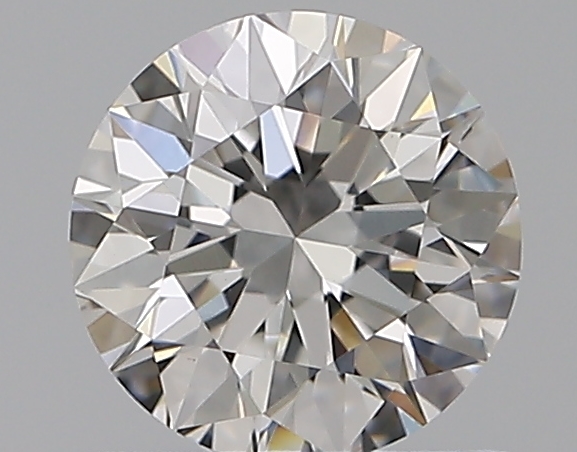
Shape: round
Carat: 0.7
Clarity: VS1
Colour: E
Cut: EX
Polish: EX
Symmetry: EX
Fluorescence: M
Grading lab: GIA
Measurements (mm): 5.65 x 5.69 x 3.54